Rivehaute

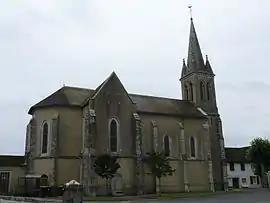
The church of Rivehaute

Rivehaute is a commune in the Pyrénées-Atlantiques department in south-western France.